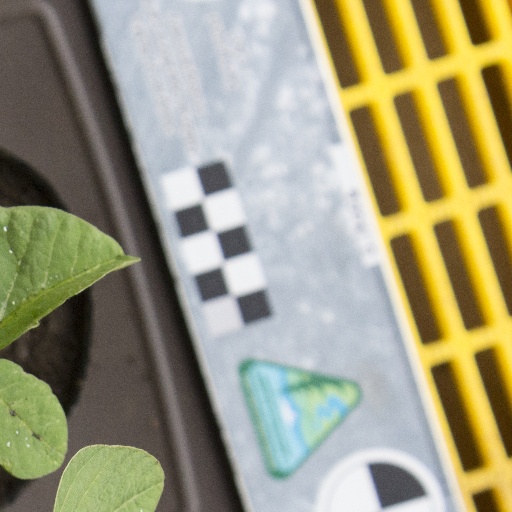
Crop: soybean